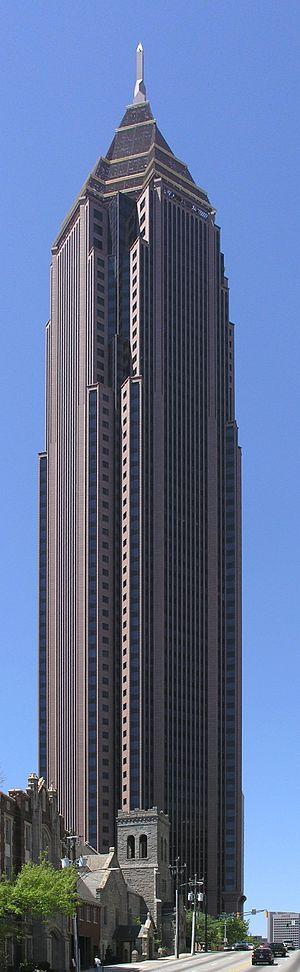
Les États-Unis possèdent plusieurs des plus hauts gratte-ciel du monde. Voici une liste des cinquante plus hautes constructions de ce pays, selon leur hauteur officielle.
Le Bank of America Plaza est un gratte-ciel situé au centre d'Atlanta qui porte le nom de son principal locataire la Bank of America. Avec ses 312 m, il est le 26ᵉ plus haut bâtiment au monde. C'est un bâtiment comportant 55 étages de bureaux, il fut achevé en 1992, et était alors baptisé le NationsBank Building. À l'origine destiné à devenir le siège de la C&S/Sovran Bank, il devint propriété de la NCNB/NationsBank après la fusion en 1991 de la C&S/Sovran et de NCNB.